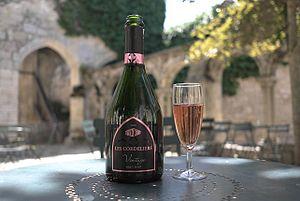
bouteille de crémant de bordeaux
Le crémant de Bordeaux est un vin blanc ou rosé mousseux français d'appellation d'origine contrôlée, produit sur la même aire d'appellation que le bordeaux, soit tout le vignoble de Bordeaux. Il est issu pour 70 % au moins de cépages principaux, avec une seconde fermentation en bouteilles.